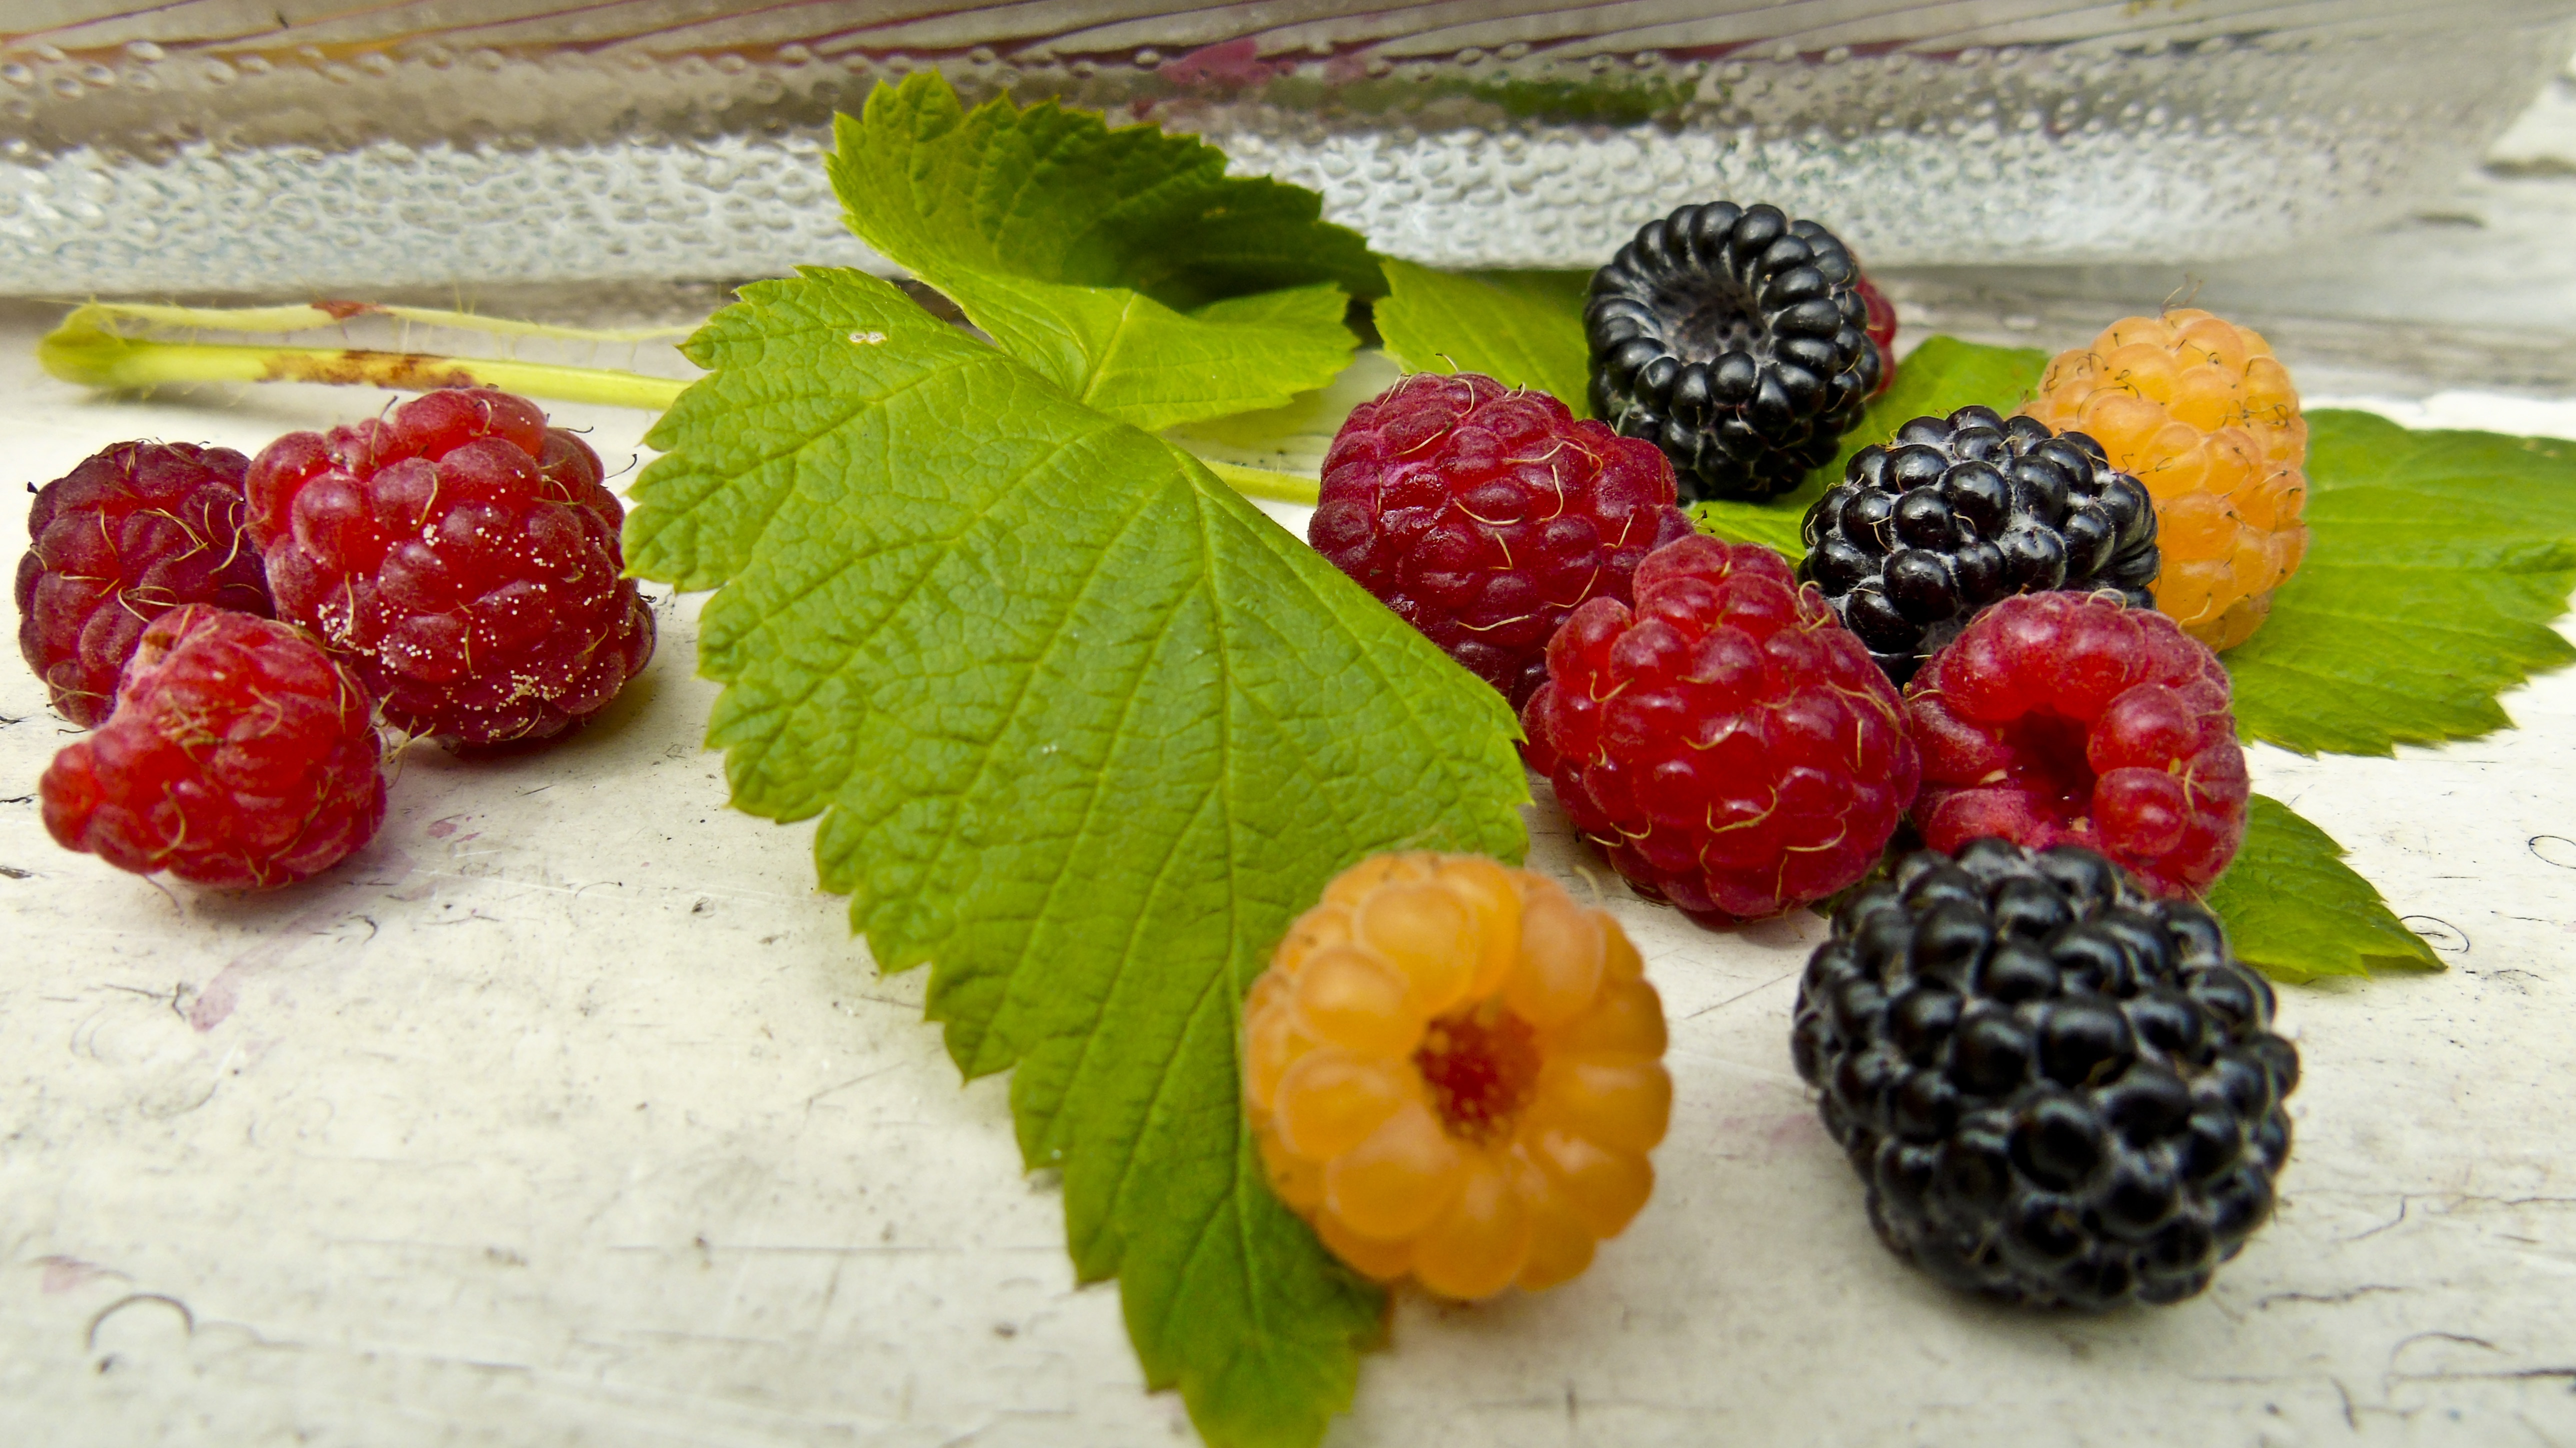
plant, raspberry, fruit, berry, meal, food, produce, breakfast, still life, blackberry, frutti di bosco